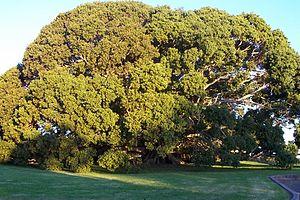
Ficus obliqua est une espèce d'arbre de la famille des Moraceae répandu à travers une grande partie de l'Asie du Sud-Est et l'Océanie.
Milton est une municipalité de la Ville de Shoalhaven, en Nouvelle-Galles du Sud en Australie.